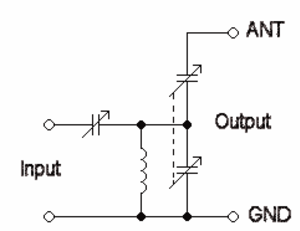
Un adaptateur d’antenne appelé aussi « coupleur d’antenne » adapte l’impédance de sortie d’un émetteur ou récepteur, généralement normalisée à 50 ohms, à l’impédance d’une antenne radioélectrique non résonnante à la fréquence utilisée, par exemple un fouet vertical de longueur fixe. Les adaptateurs peuvent être manuels ou automatiquement adaptés à la fréquence.